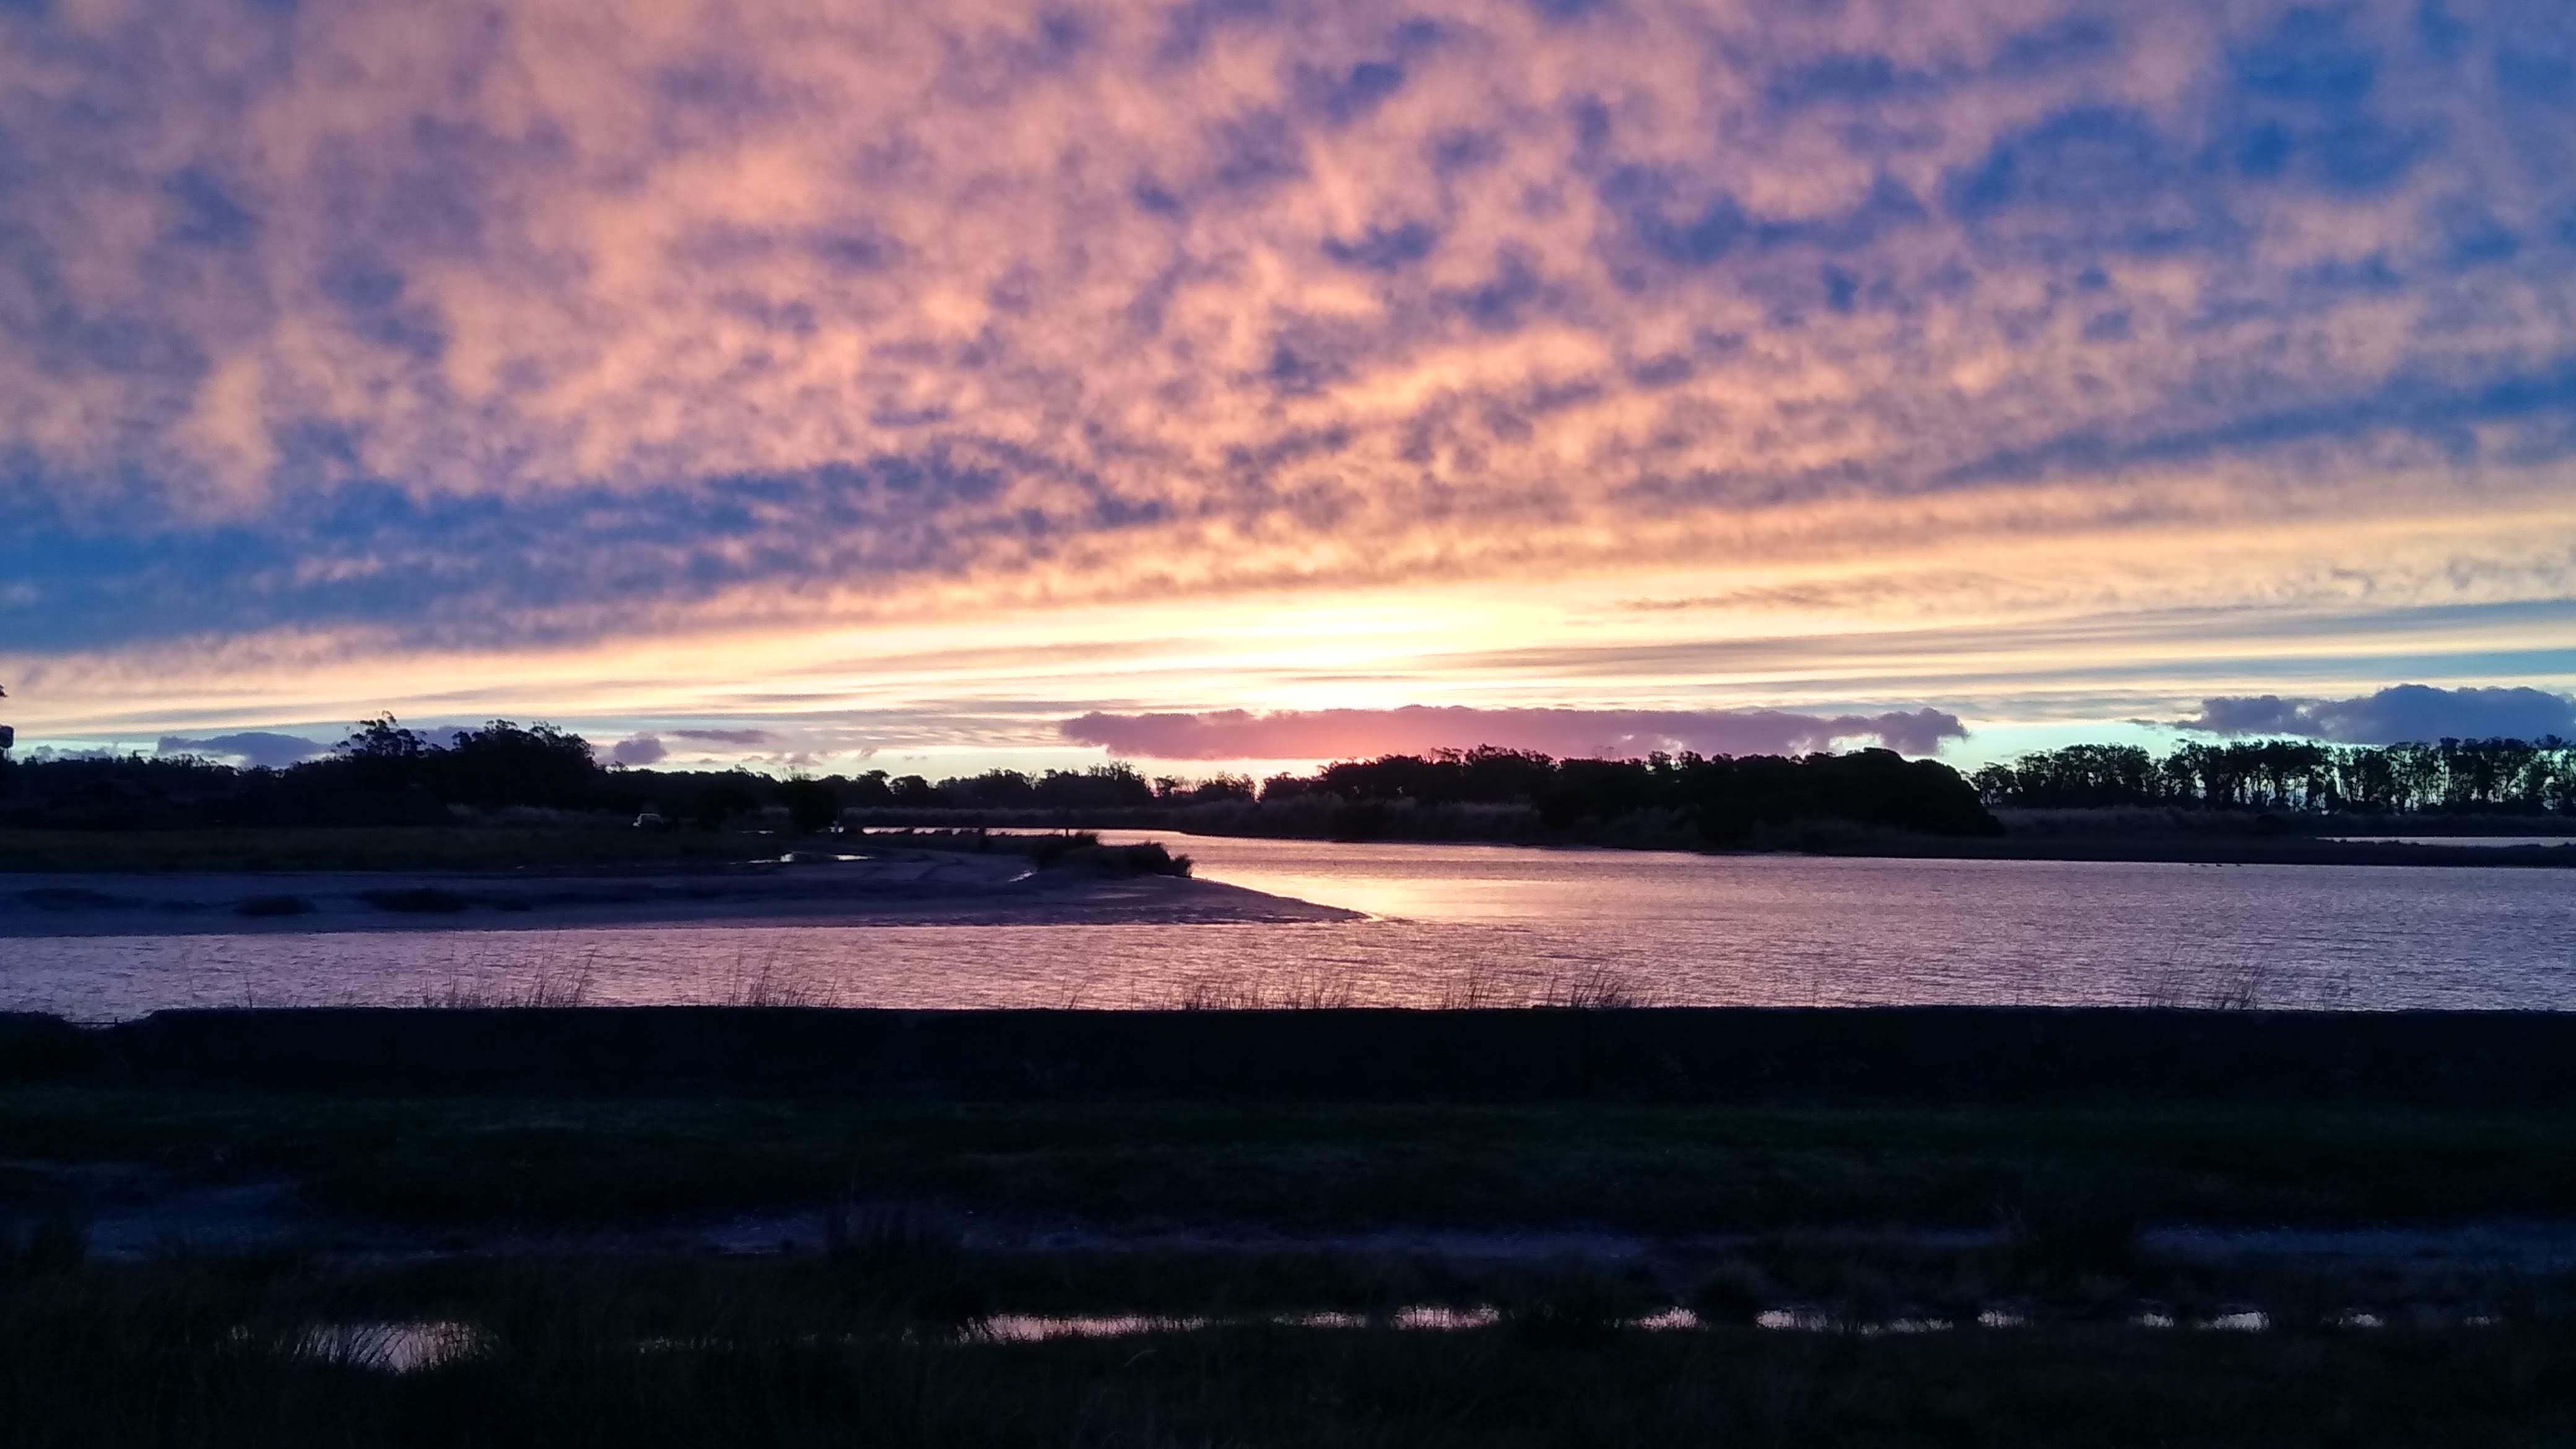
sky, cloud, water, water resources, atmosphere, plant, afterglow, natural landscape, red sky at morning, lake, tree, dusk, sunrise, bank, sunset, cumulus, horizon, landscape, waterway, grass, calm, city, grassland, shore, reflection, headland, reservoir, coast, meteorological phenomenon, wetland, evening, loch, dawn, beach, ocean, lake district, sound, wind wave, channel, hill, bay, inlet, wave, sun, floodplain, night, marsh, prairie, darkness, estuary, road, vacation, river, tropics, tidal marsh